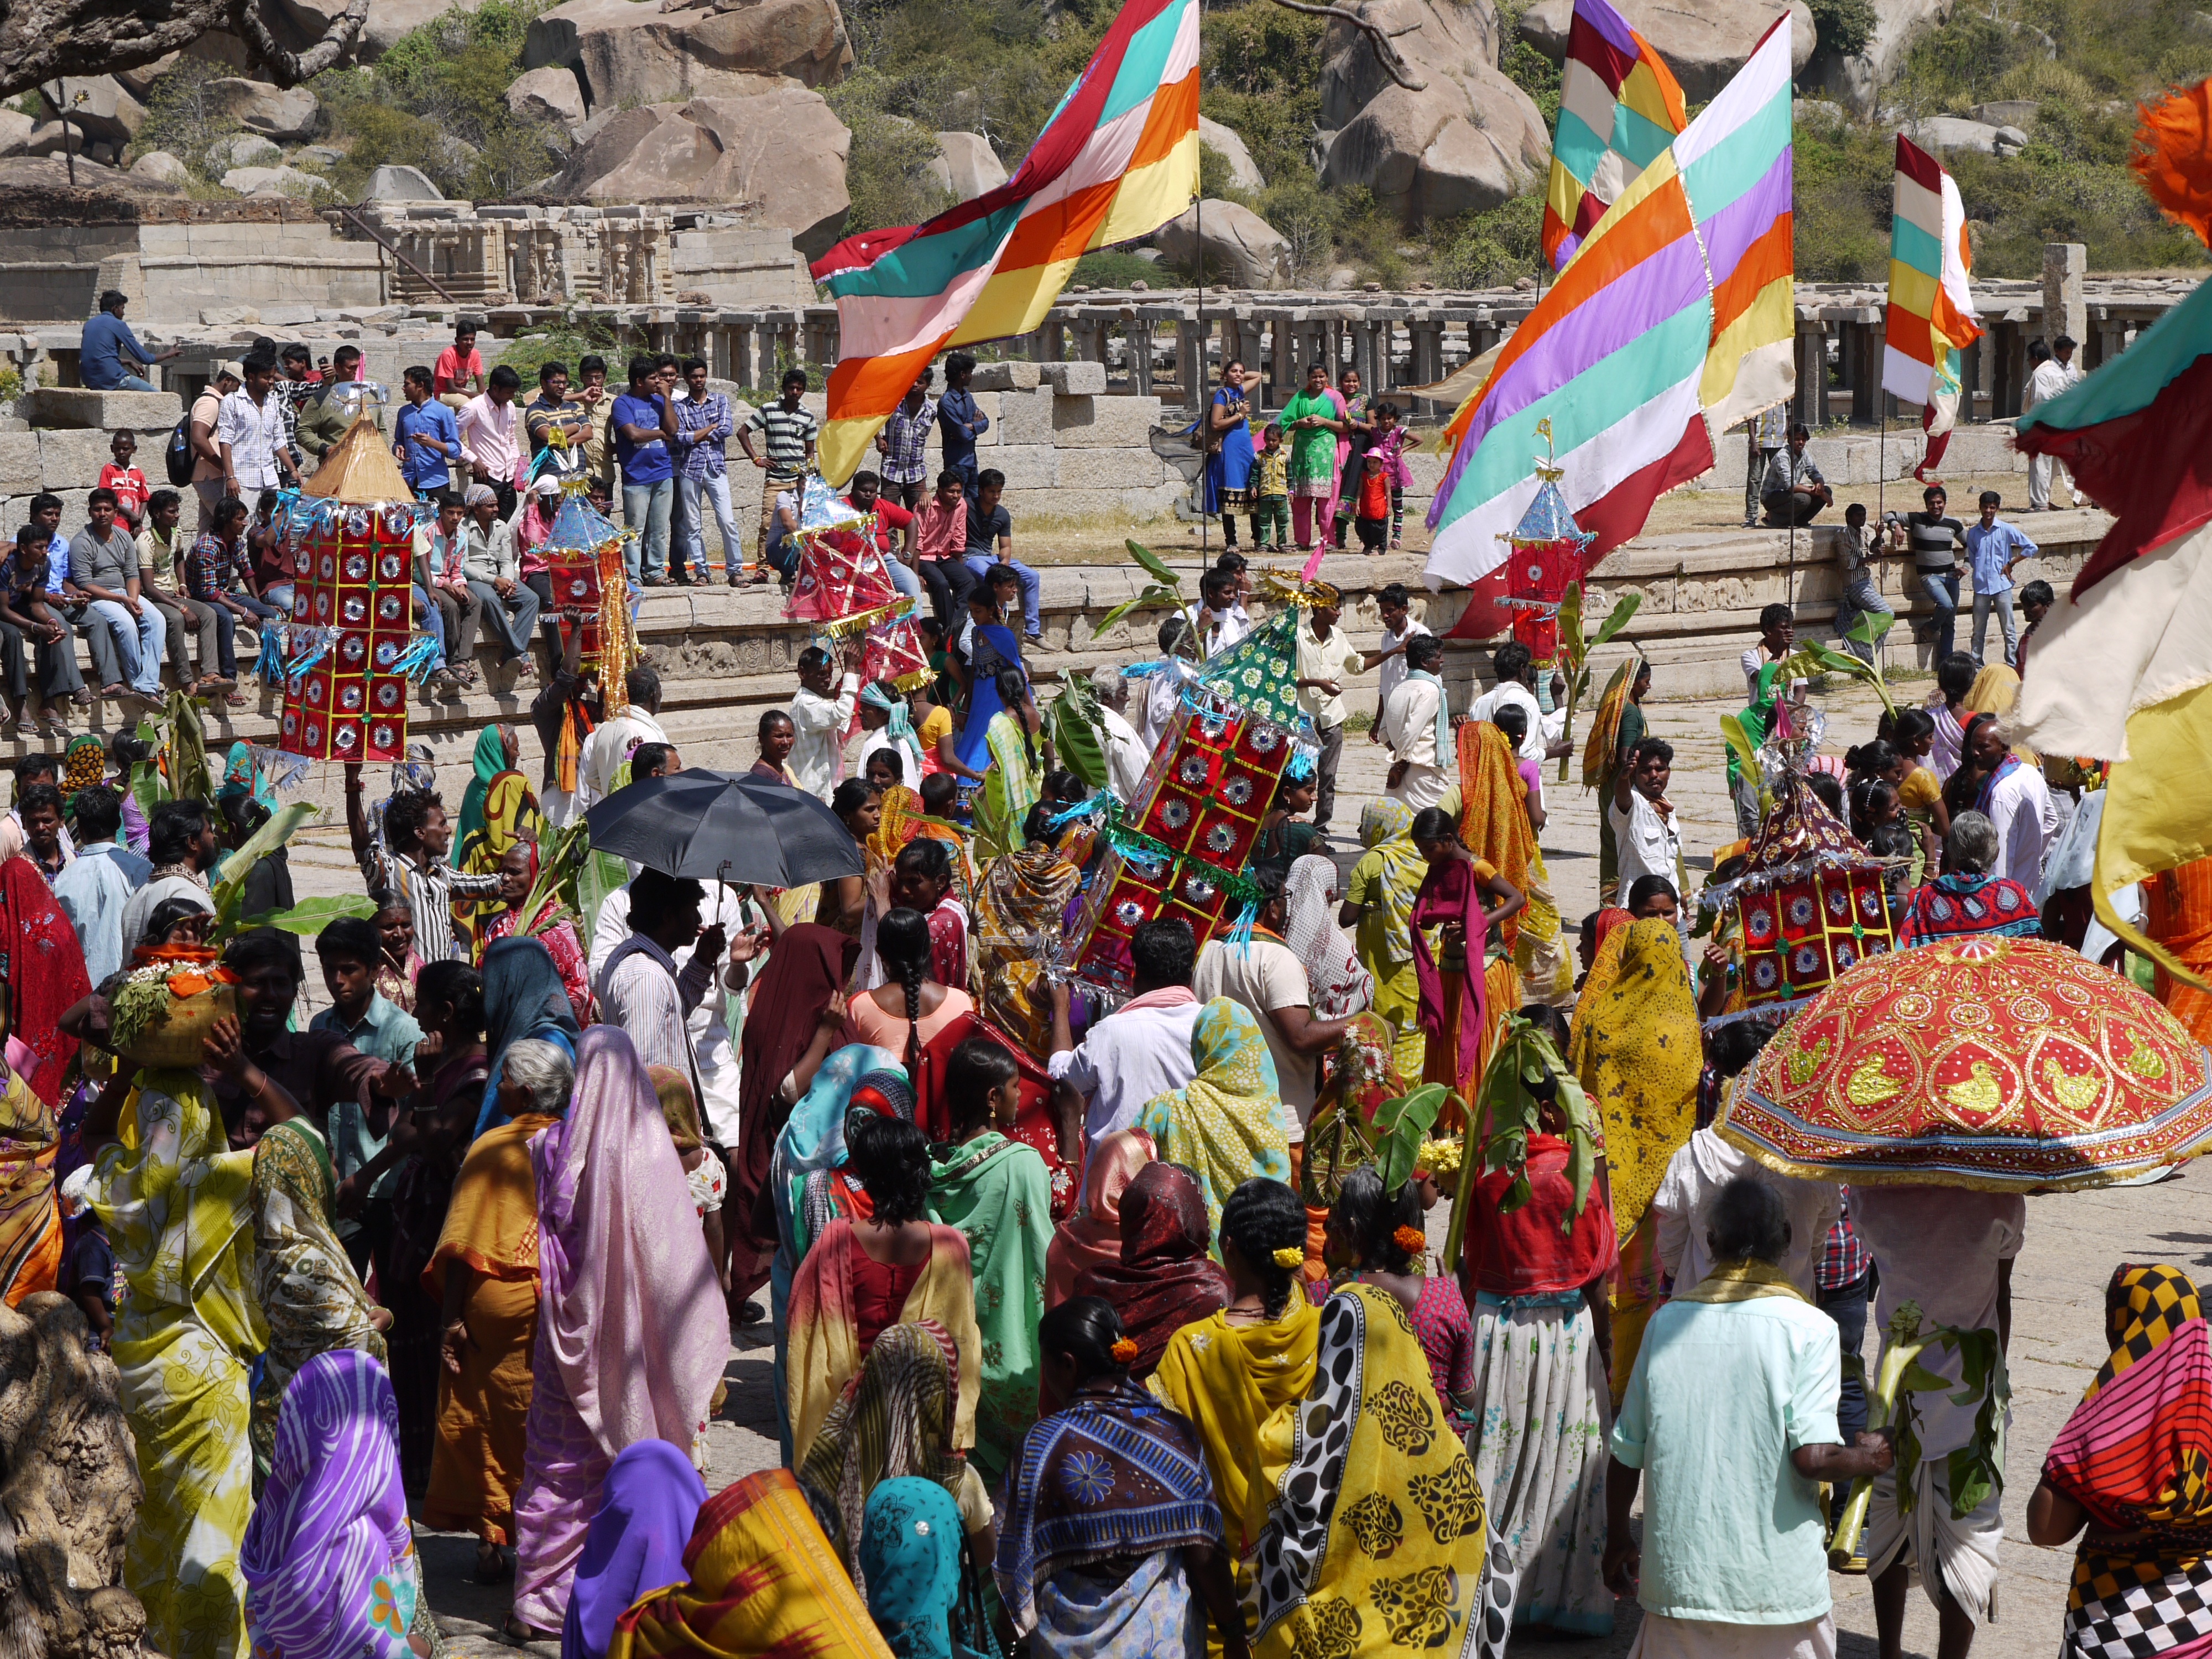
people, film, crowd, carnival, festival, india, tradition, bollywood